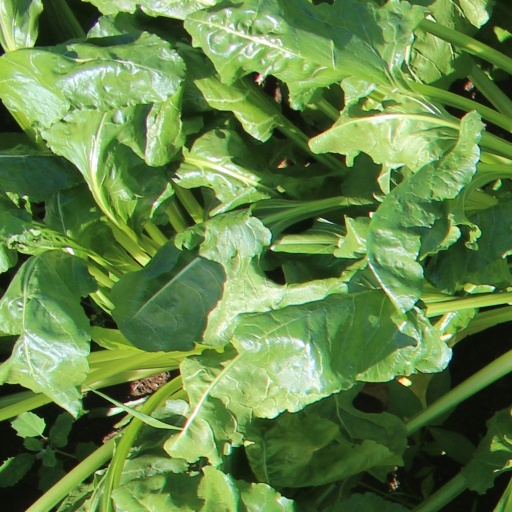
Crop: sugar beet